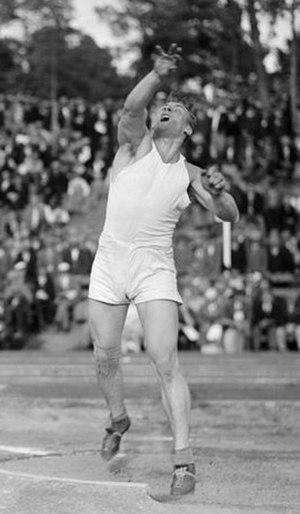
Sulo Richard « Suli » Bärlund est un athlète finlandais spécialiste du lancer du poids. Licencié au Tampereen Pyrintö, il mesurait 1,86 m pour 87 kg.